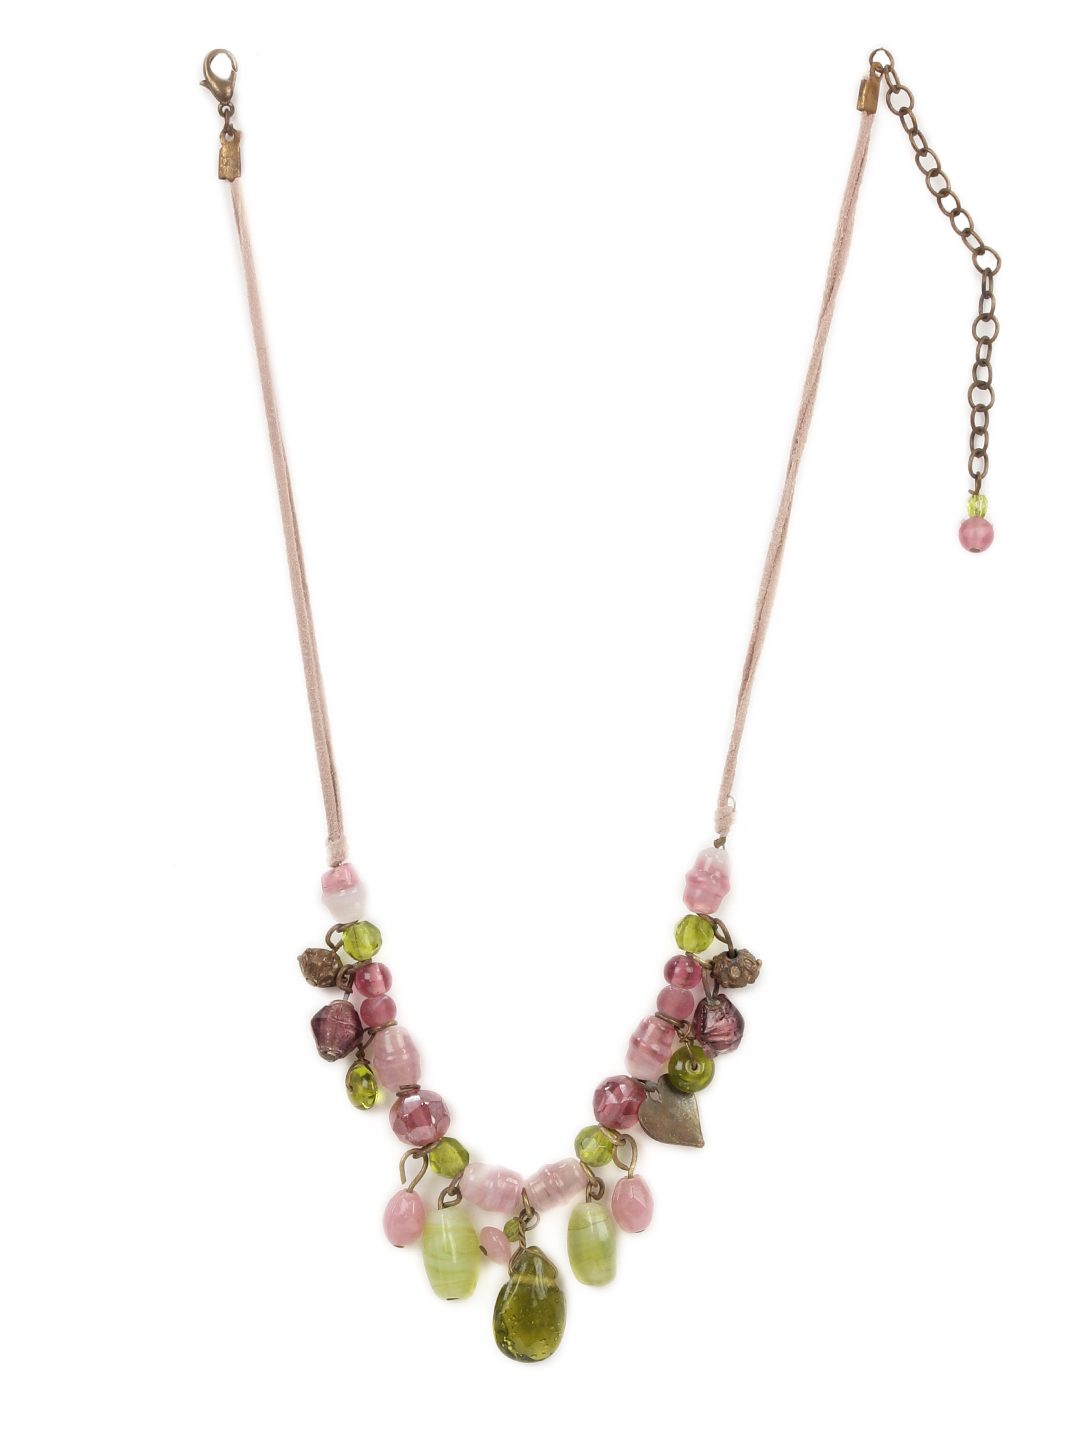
Adrika Pink & Green Necklace
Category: Accessories / Jewellery / Necklace and Chains
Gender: Women
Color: Pink
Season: Winter 2015
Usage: Casual